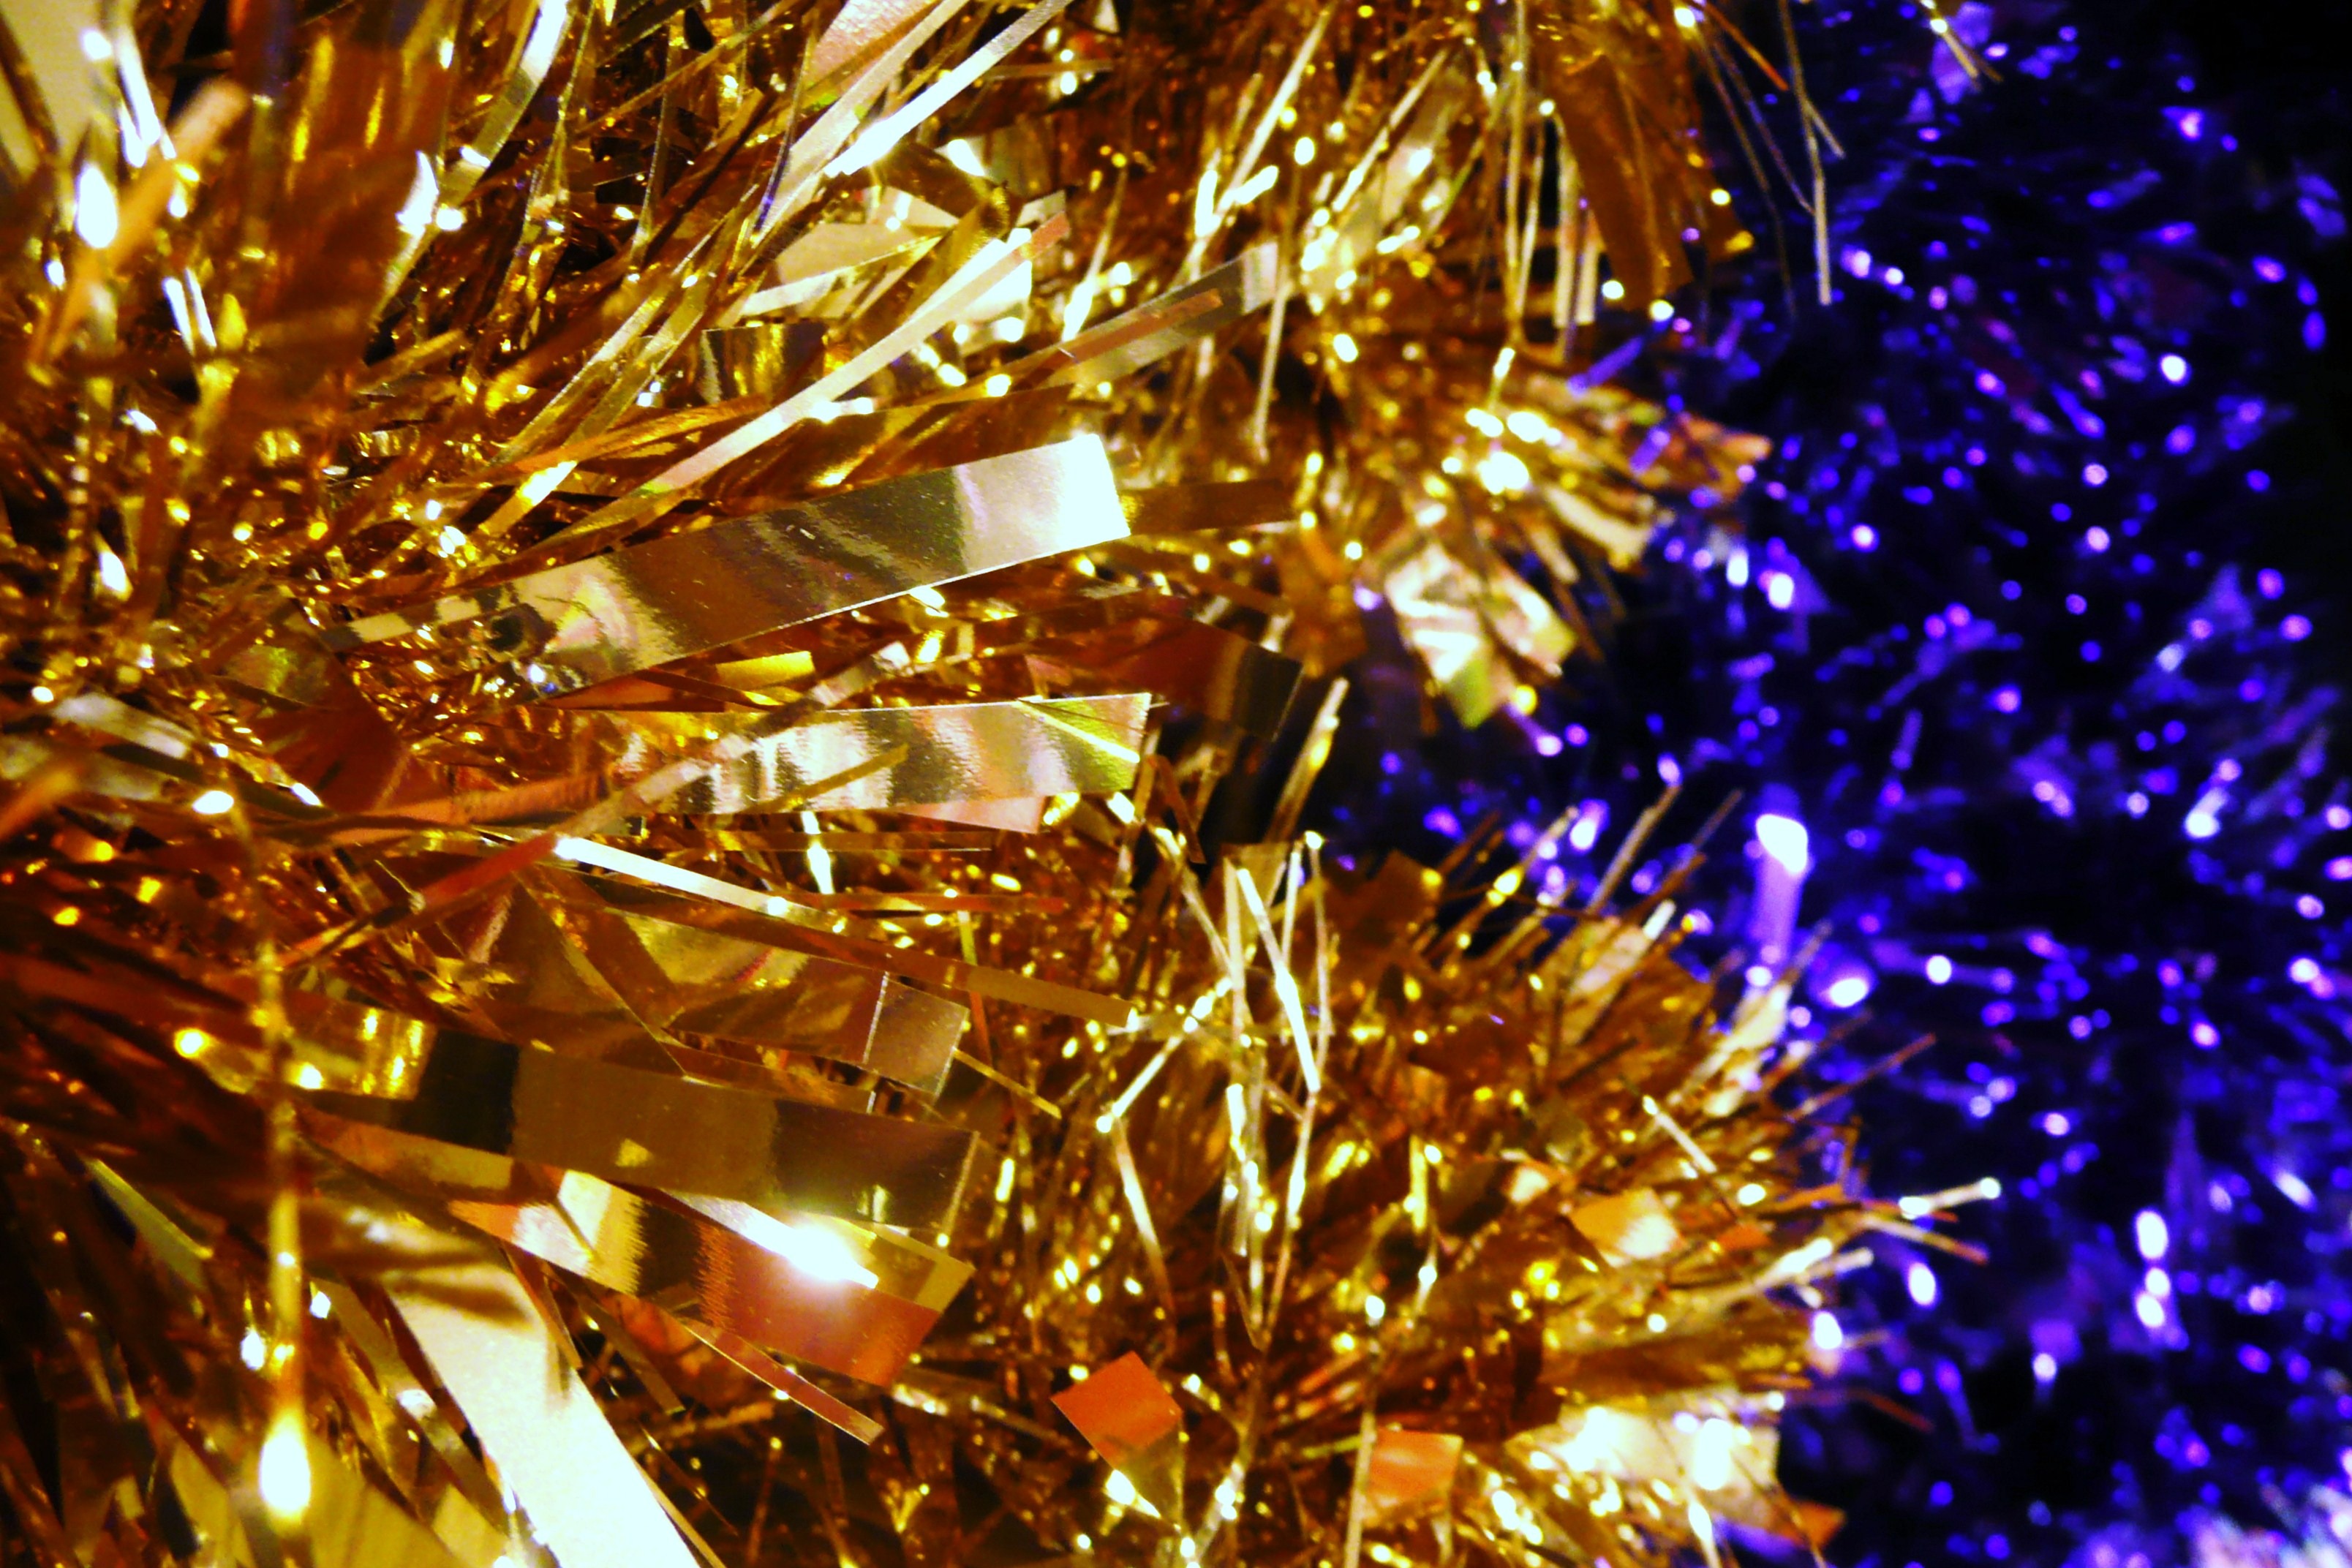
tree, branch, purple, decoration, holiday, christmas, decor, new year, christmas tree, festive, ornament, celebrate, christmas decoration, fireworks, gold, holidays, decorative, seasonal, event, ornamental, december, xmas, traditional, merry, decorate, new year's eve, christmas lights